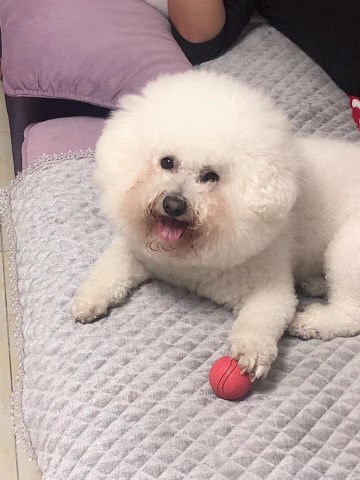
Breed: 3083-n000117-Bichon_Frise